Description of Greece

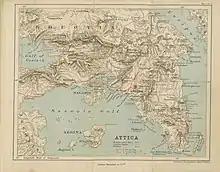
Map from "Pausanias's Description of Greece. Translated with a commentary by J. G. Frazer" (1898)

Pausanias' "Description of Greece" comprises ten books, each of them dedicated to some part of mainland Greece. He is essentially describing his own travels, and large parts of Greece are not covered, including the islands. His tour begins in Attica and continues with Athens, including its suburbs or demes. Then the work goes with Corinthia, Laconia, Messenia, Elis, Achaea, Arcadia, Boeotia, Phocis, and Ozolian Locris.